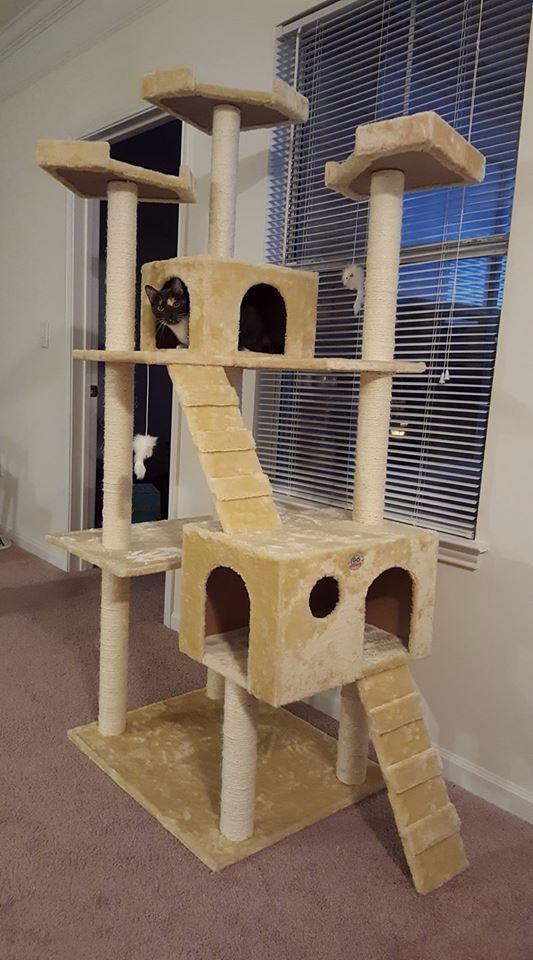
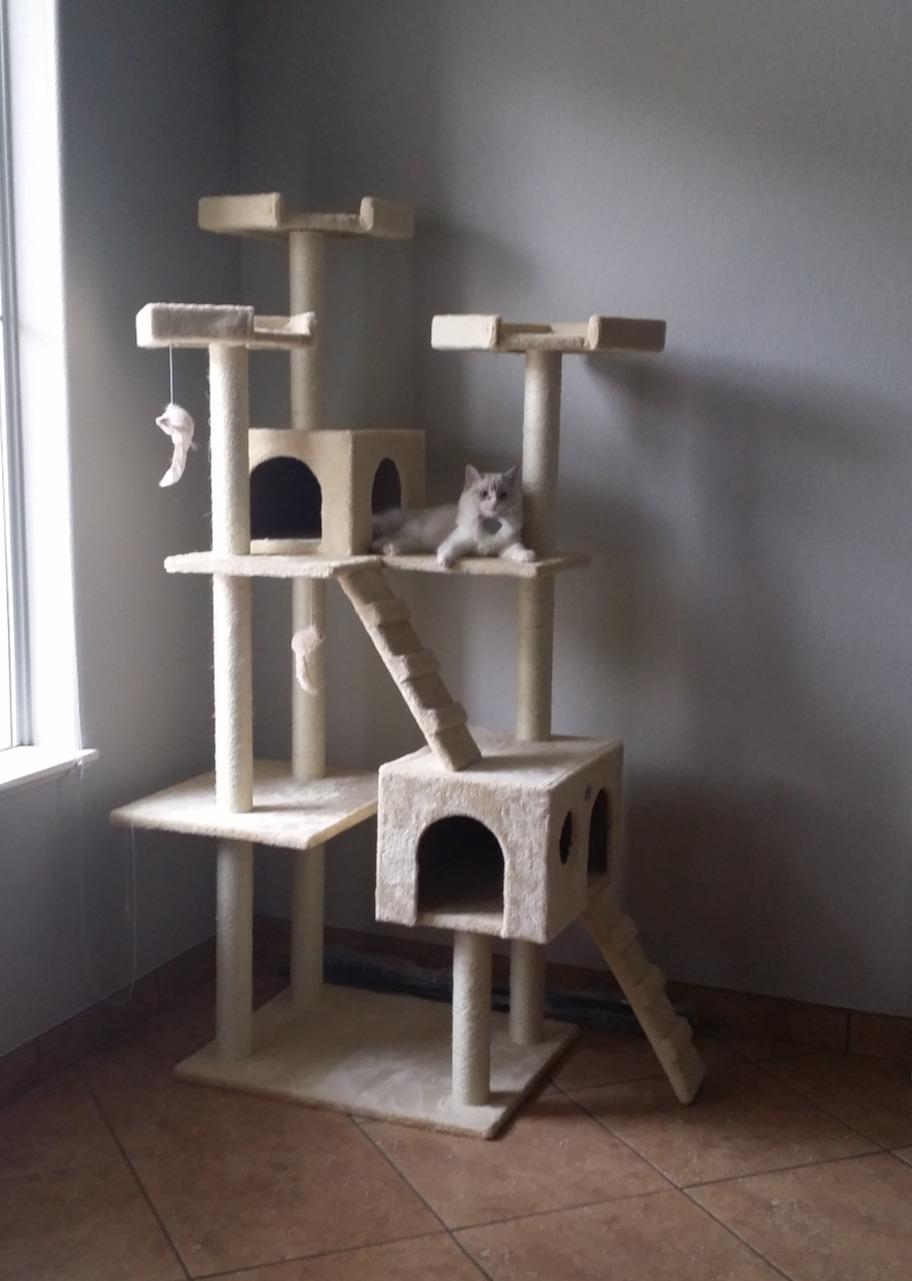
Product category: items_cat tree
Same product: yes